Alan L. Hart

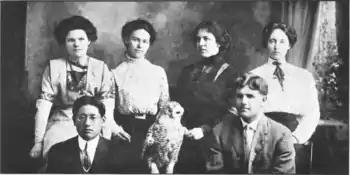
Hart (standing on right) as a part of editorial staff for college yearbook.

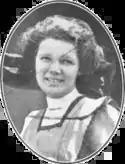
Eva Cushman, who dated Hart during his college years

Hart attended Albany College (now Lewis & Clark College), then transferred with classmate and romantic partner Eva Cushman to Stanford University for the 1911–1912 school year before going back to Albany. Hart graduated from Albany College in 1912, and in 1917 obtained a doctor of medicine degree from the University of Oregon Medical Department in Portland (now Oregon Health & Science University); during this period, Hart also returned to Northern California to attend courses in the summer of 1916 at the Stanford University School of Medicine, then located in San Francisco. Hart was deeply unhappy that the medical degree was issued in his female name, limiting his opportunities to use it in any future life under a male name. College records show that at least one of the senior staff was sympathetic; his graduation records were indexed internally as "Hart, Lucille (aka Robert L.), M.D." Nonetheless, Hart knew that if he presented himself as Robert, any prospective employer checking his credentials would discover the female name or find no records for him at all. After graduation he worked for a short while (presenting as a woman) at a Red Cross hospital in Philadelphia.